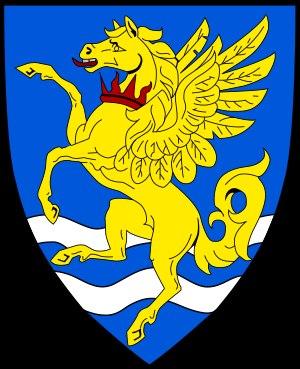
Pégase est un cheval ailé divin, l'une des créatures fantastiques les plus célèbres de la mythologie grecque. Généralement blanc, ayant pour père Poséidon, Pégase naît avec son frère Chrysaor du sang de la Gorgone Méduse, lorsqu'elle est décapitée par le héros Persée. D'après les poètes gréco-romains, il monte au ciel après sa naissance et se met au service de Zeus, qui le charge d'apporter les éclairs et le tonnerre sur l’Olympe.